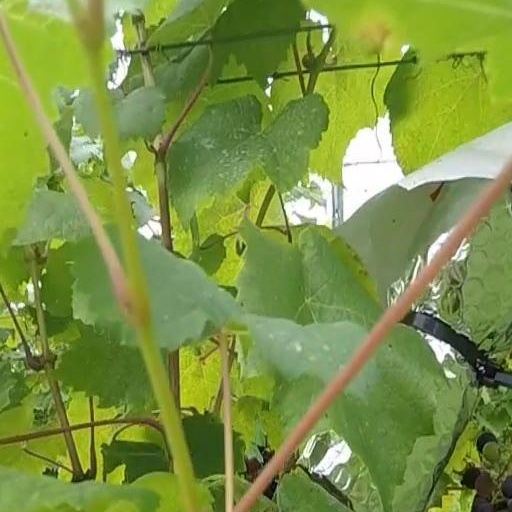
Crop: grape